Draco Rosa

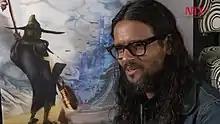
Rosa in a 2018 interview

Along with the authorship of Nena Niessen, it was announced on May 6, 2015, that Draco would release his first publication, a cookbook on nutritional and alternative cooking divided into three sections: the first devoted to fundamental ingredients for good health, the second dealing with body detox and the third with recipes easy to prepare dishes that combine a good and important nutrition detoxification. The book, entitled "El Secreto de la Vida a Base De Plantas" ("The Secret of Life Based on Plants") was released late July 2015.